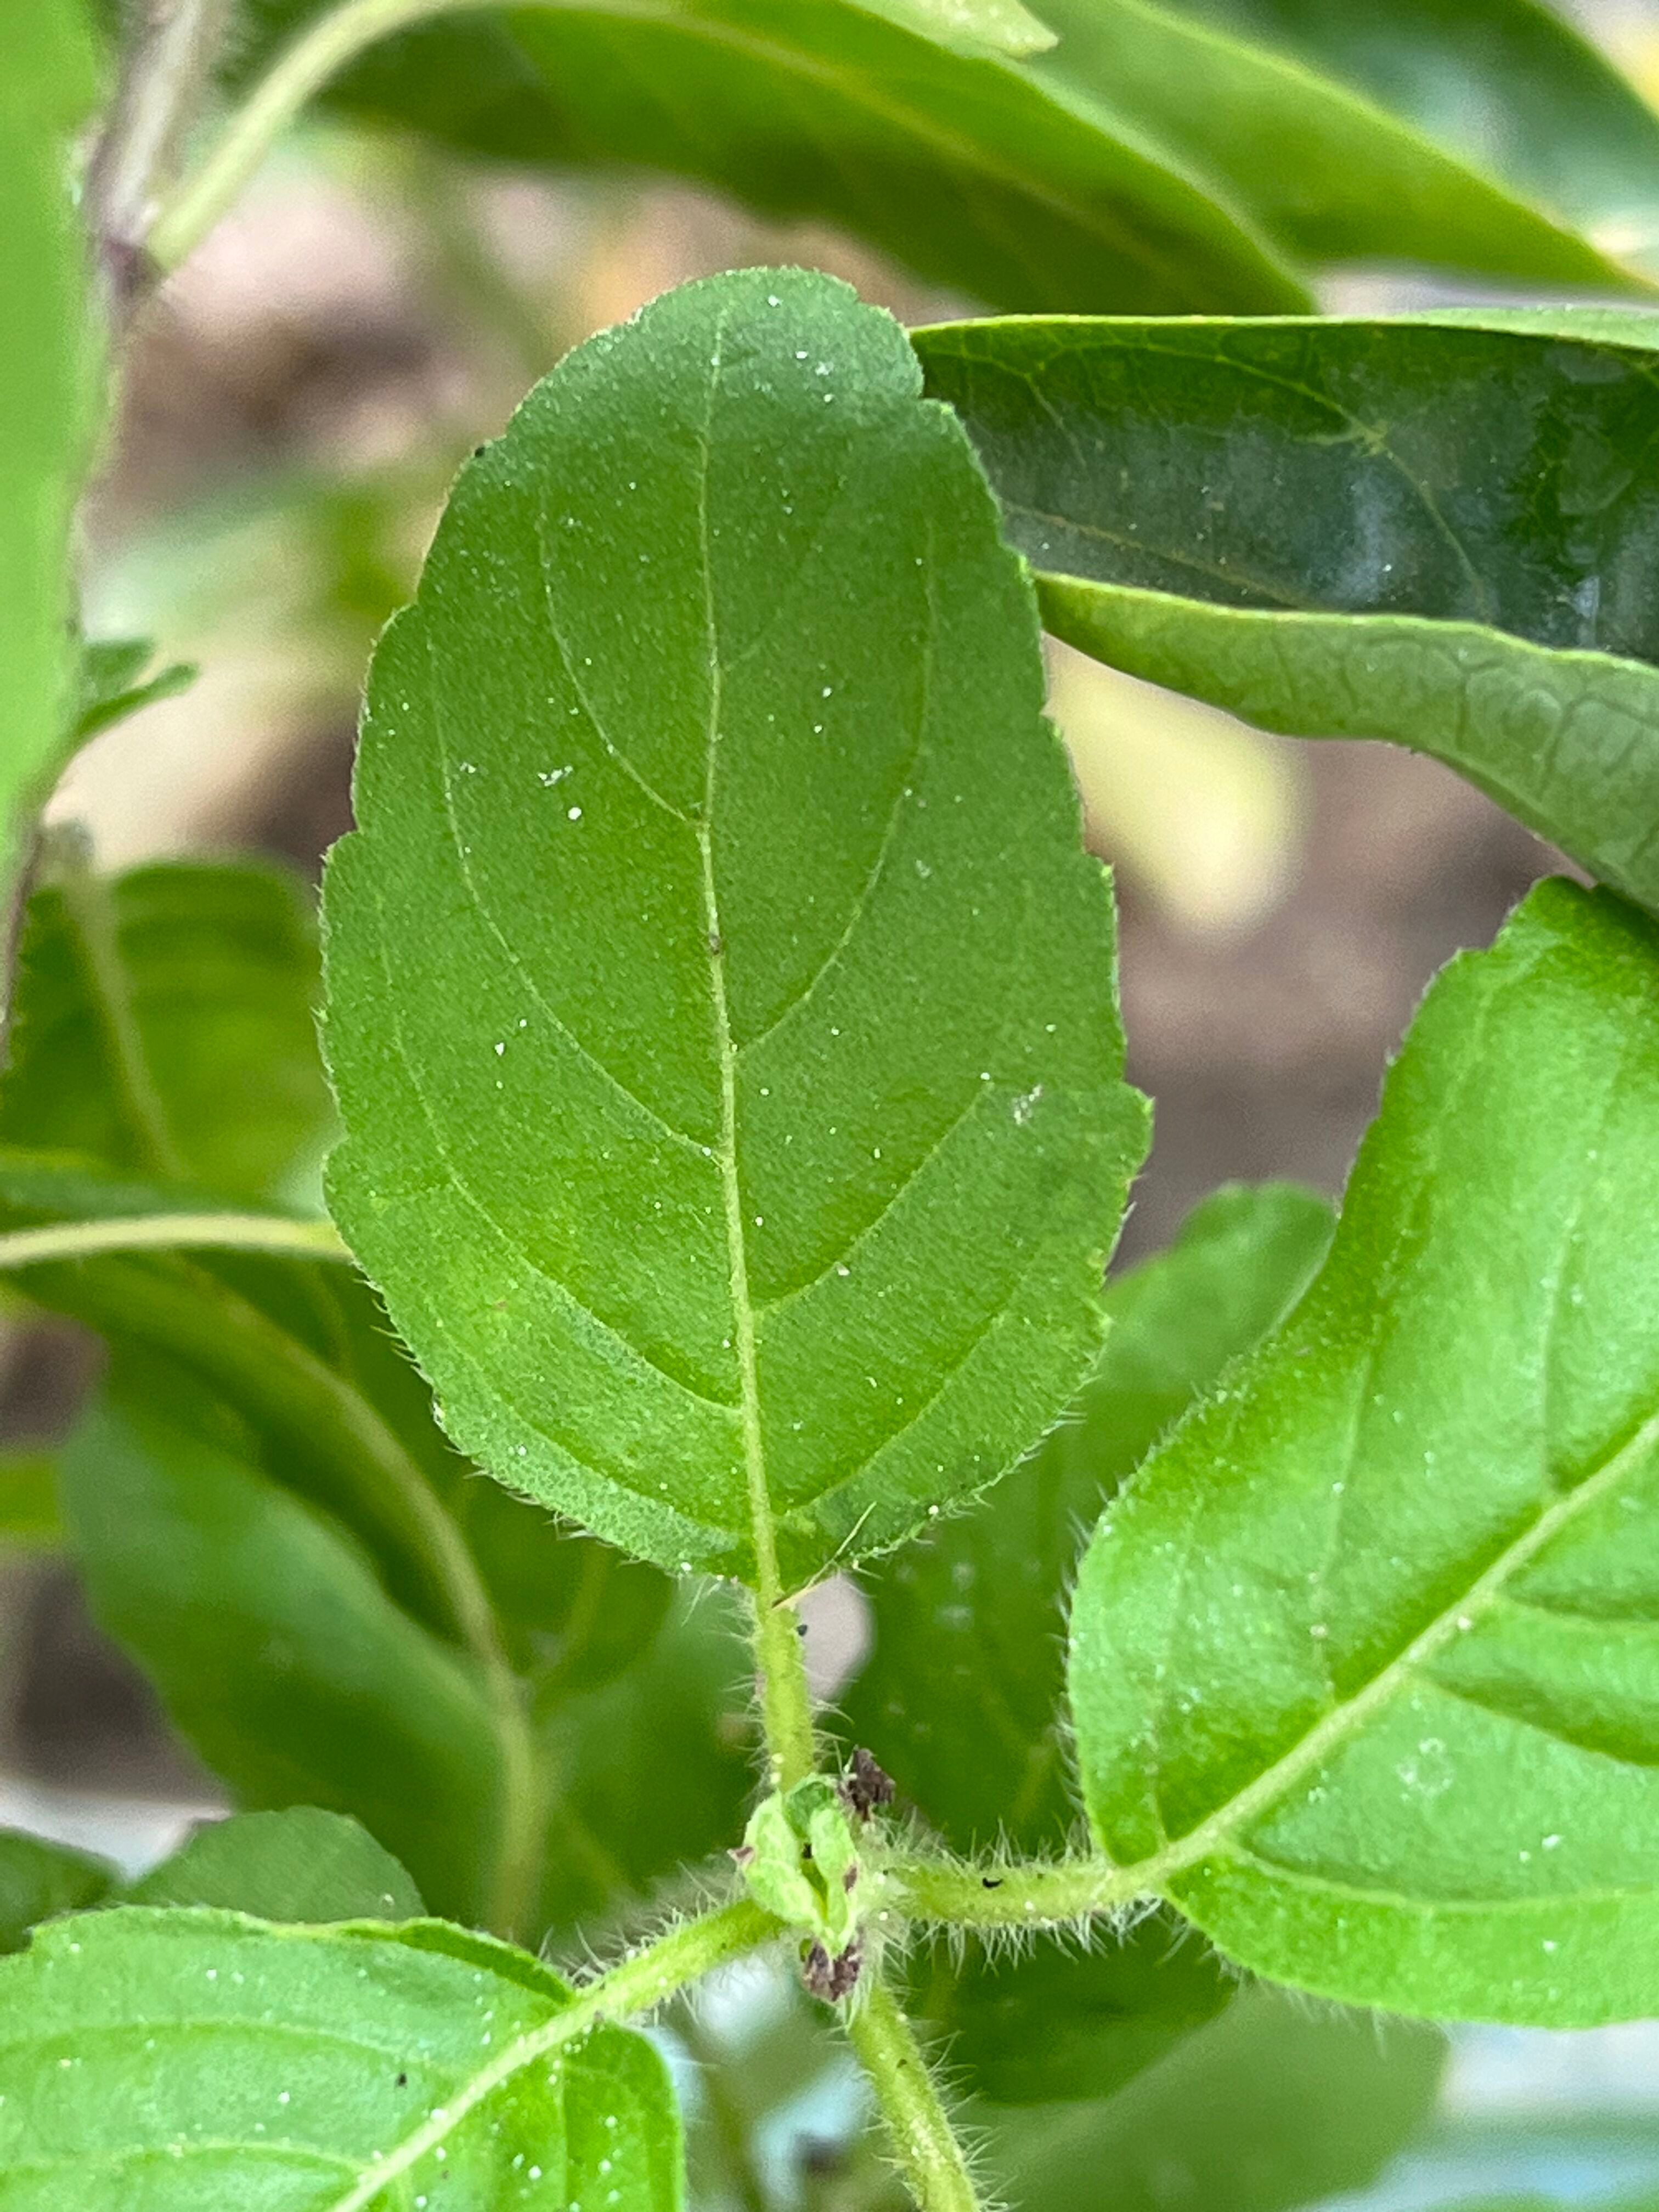
Plant species: ocimum-tenuiflorum